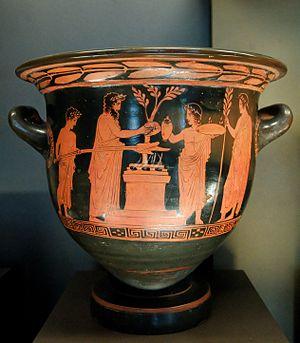
Scène de sacrifice, cratère à figures rouges, v. 430–420 av. J.-C., découvert à Athènes.